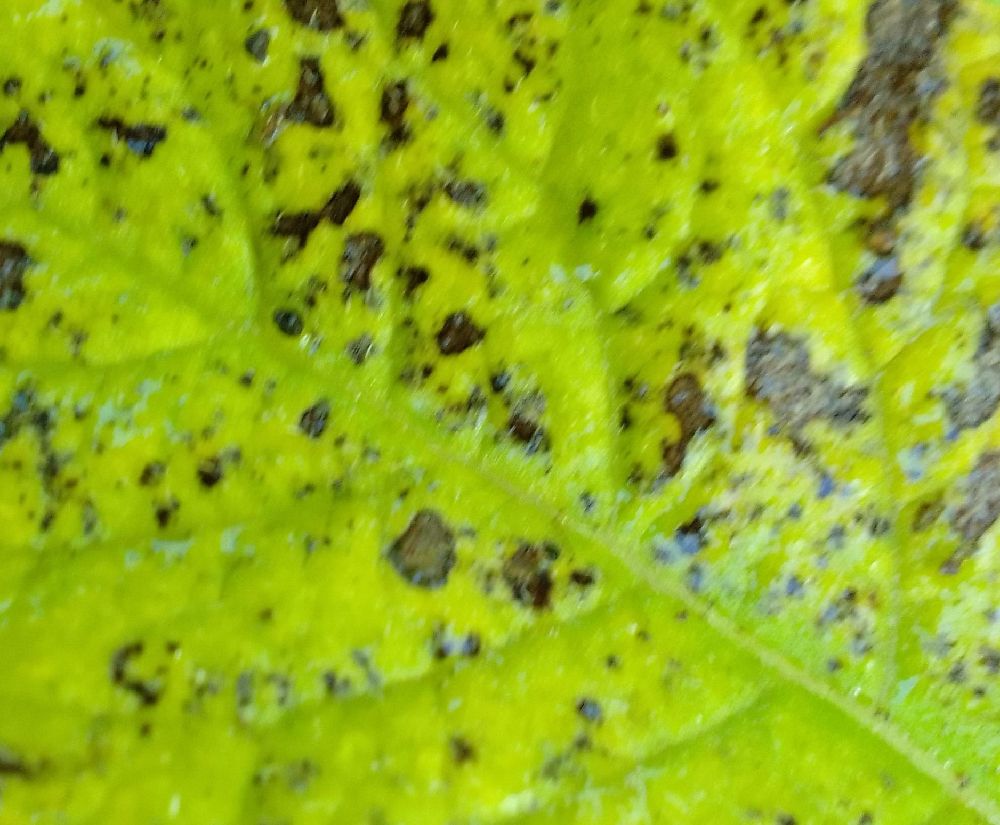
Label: Early blight